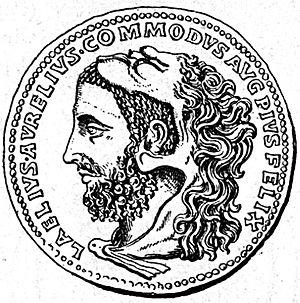
Le portrait de Commode en Hercule est un buste en marbre conservé aux Musées du Capitole à Rome.